Melchior de Polignac

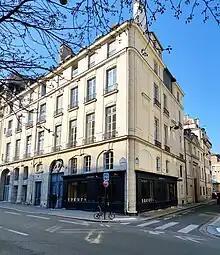
"Hôtel de Polignac", No. 88 rue Bonaparte in Paris.

He died at his home in what is now 80–88 rue Bonaparte in the 6th Arrondissement in Paris (also known as the "Hôtel de Polignac"), on 20 November 1742, at the age of 80, of "hydropsie". He was buried in the Church of S. Sulpice in Paris. At the time of his death, he was also Abbot of Begars, Mouron, and Corbie; and Prior of Montdidier, Voute-sur-Loire, and Nagent le Rotron. After his death Frederick the Great bought his acclaimed collection of marble statues, which he had collected through his archaeological work in Rome.